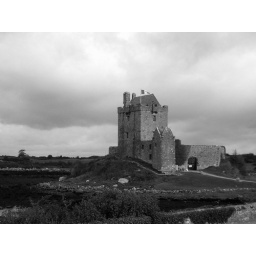
Dunguaire Castle, a 16th century tower house located outside the town of Kinvarra on Galway Bay in Ireland.